List of mine warfare vessels of the Turkish Navy

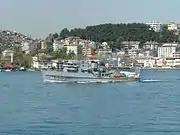

S class minesweeper ( "Redwing" class early type coastal minesweeper):